Andrey Korotayev

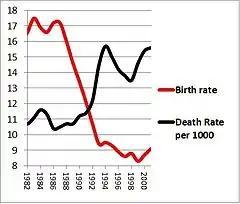
""Russian Cross""; the black curve reflects the death rate dynamics, the red one corresponds to the birth rate (per thousand).

In the field of cliodynamics, Korotayev has developed a number of mathematical models of interaction between the very long-term, "millennial" hyperbolic trend dynamics of social systems and the shorter-term, "secular" (that is, observed at the scale of centuries), cyclical dynamics.